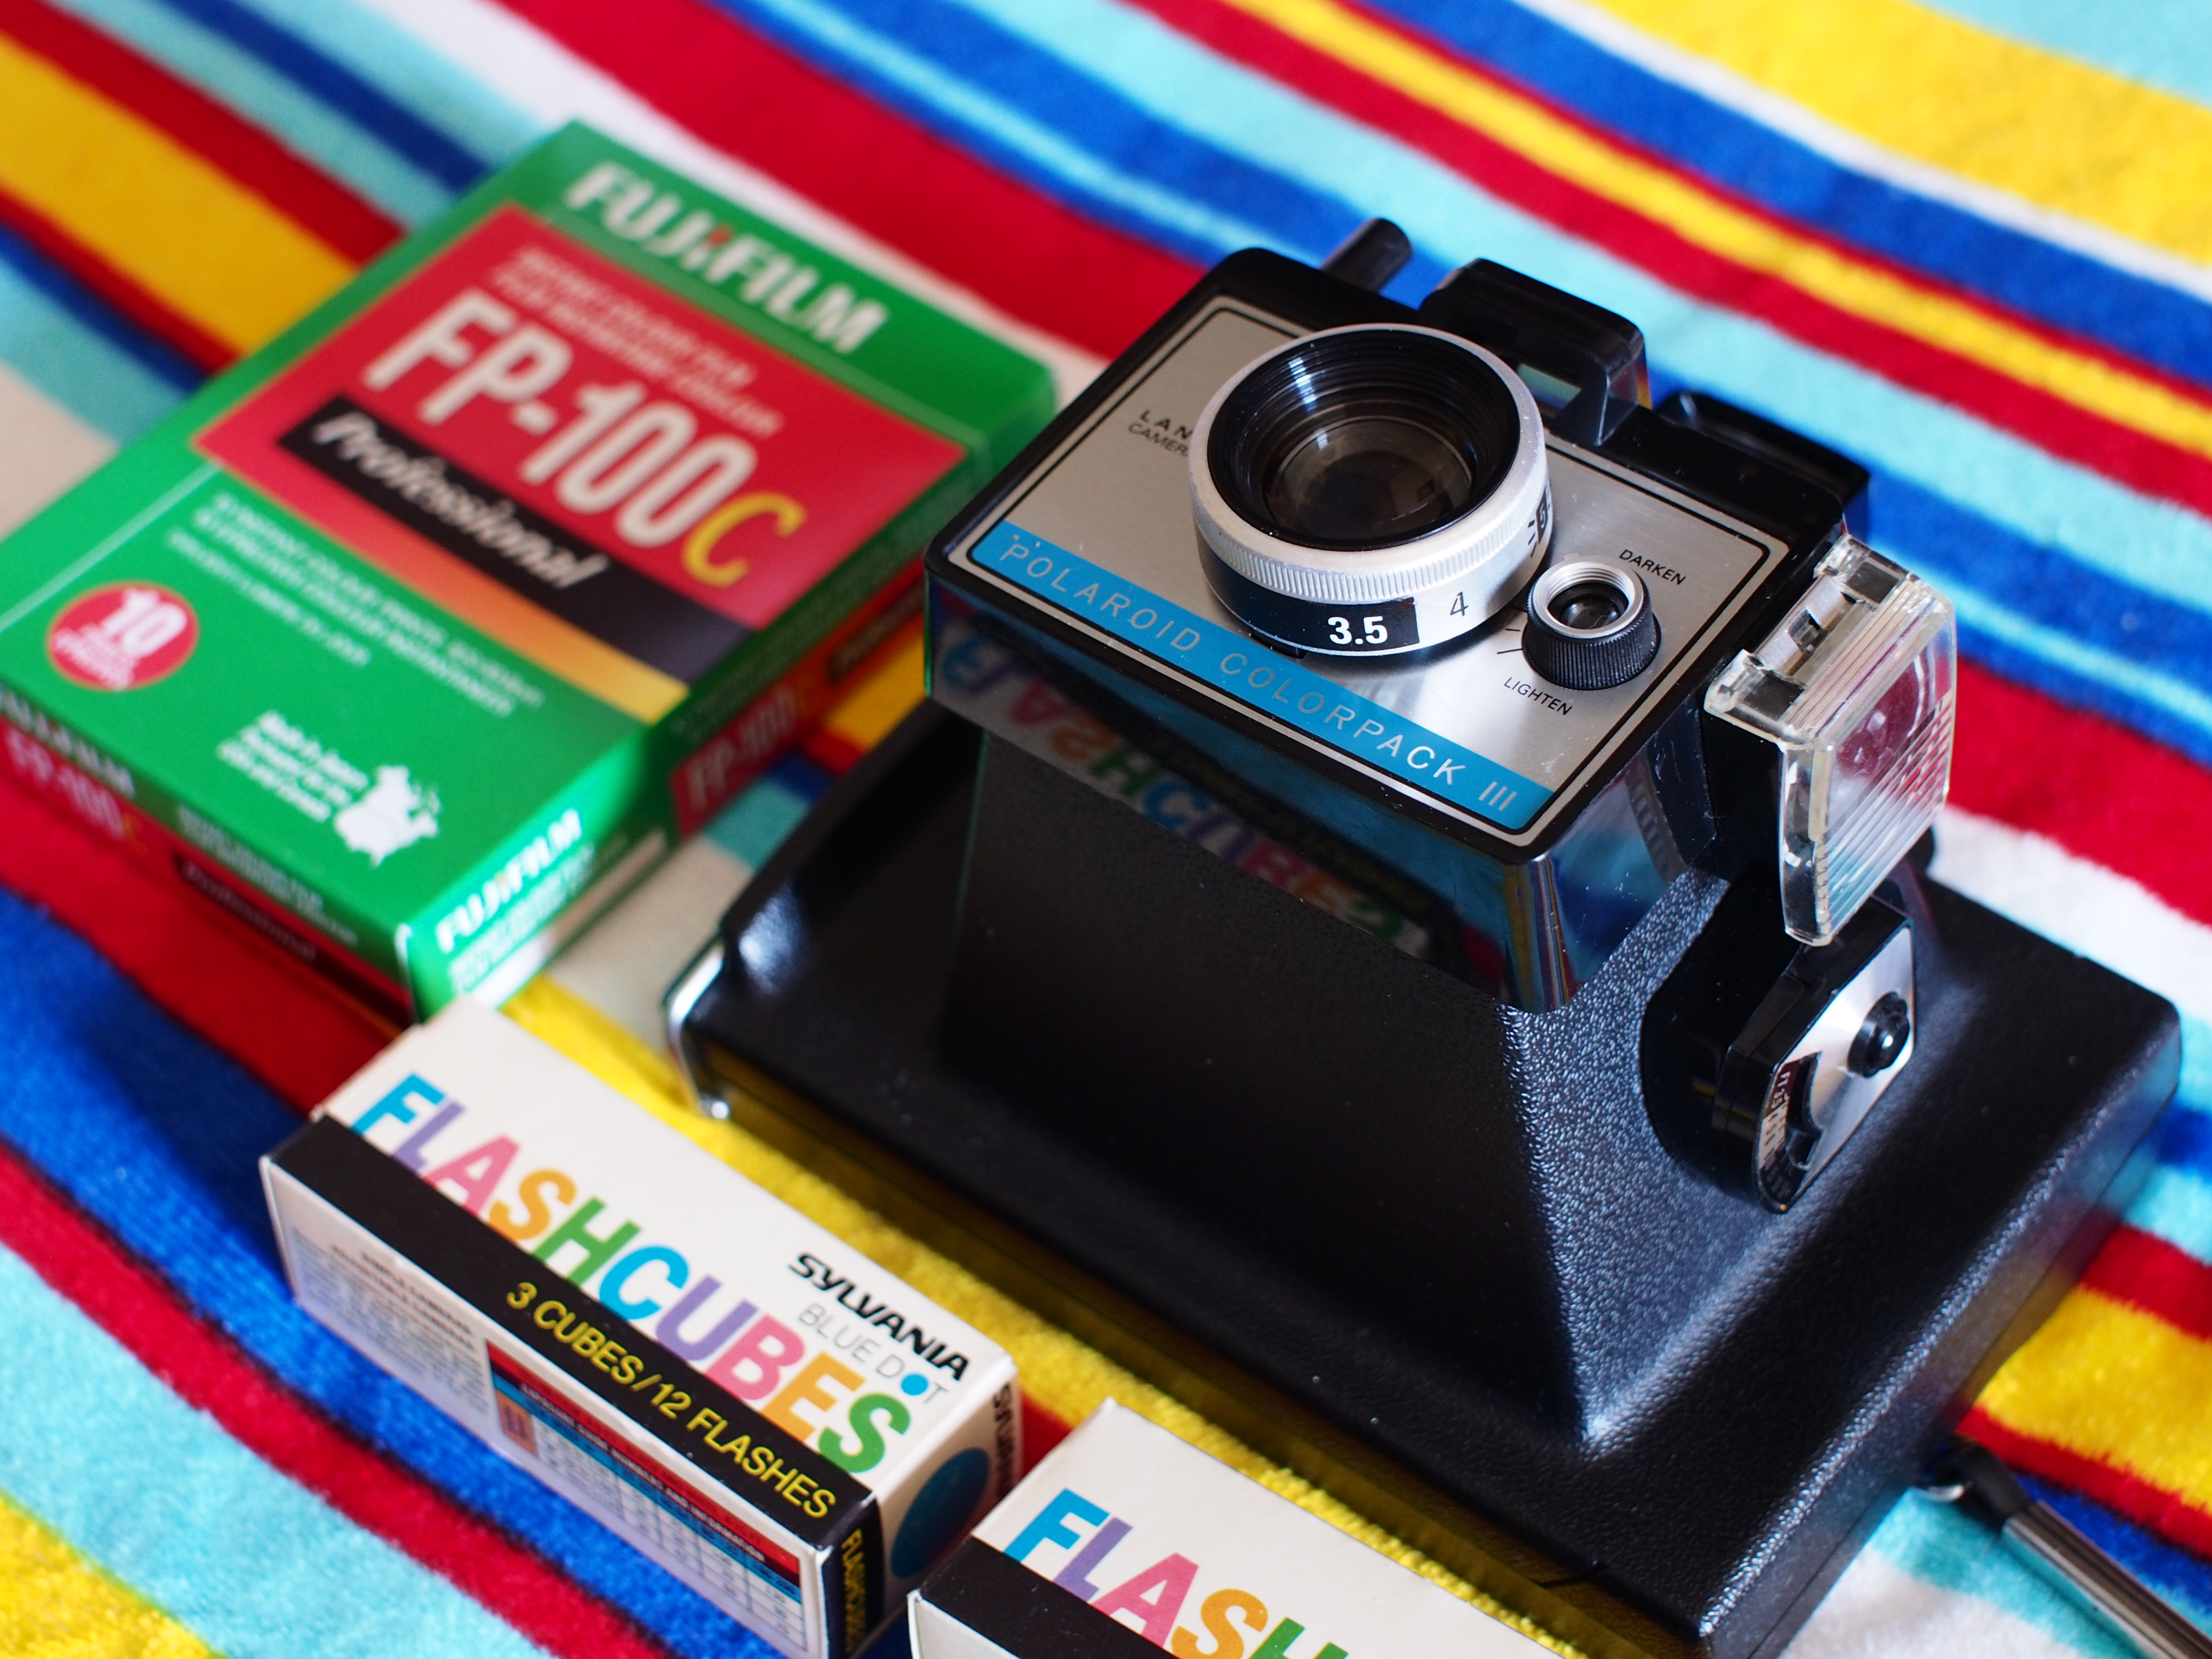
gadget, machine, toy, polaroid, fp100c, colorpack, colorpackiii, flashcubes